Kotri Bridge

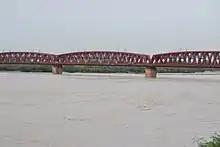
Kotri Bridge

It has single railway track and roads on either side of railway track. In the early 1980s another railway bridge, known as Mehran Railway Bridge, was constructed alongside the old bridge. Kotri Bridge is still in use for one-way railway and two-way road traffic.